Crete Mediterranean forests

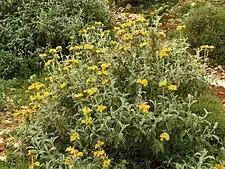
"Phlomis fruticosa" on Crete.

The island's range of topography and soils support diverse plant communities. At lower elevations, low shrubland (phrygana) is common. Phrygana includes many aromatic plants, and typical species include "Sarcopoterium spinosum, Thymus capitatus, Phlomis fruticosa, Phlomis cretica, Phlomis lanata, Cistus" spp., "Genista acanthoclada, Calicotome villosa", and spurge ("Euphorbia" spp.). There are also high shrublands (maquis) dominated by carob ("Ceratonia siliqua"), juniper ("Juniperus phoenicea"), and tree-spurge ("Euphorbia dendroides"), and woodlands and forests of evergreen and semi-evergreen oaks ("Quercus coccifera" and "Quercus brachyphylla"). Groves of Cretan date palm "(Phoenix theophrasti)" are found in a few stream gorges around the island.